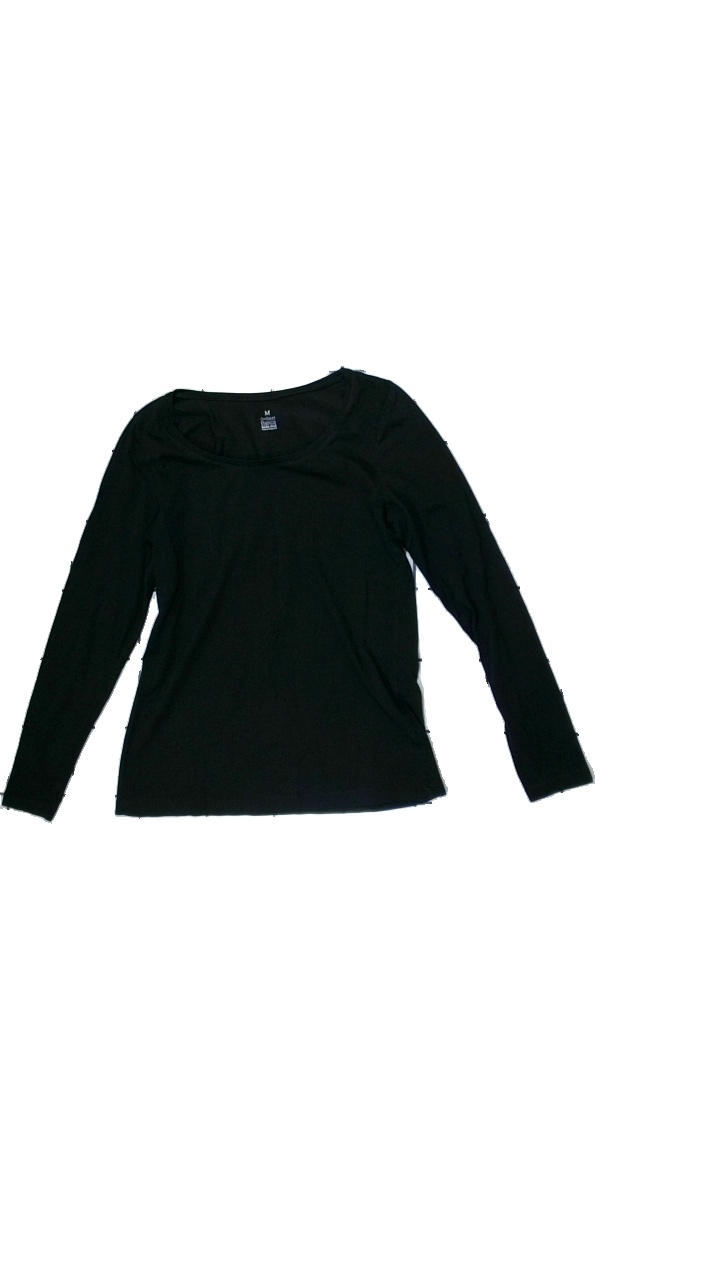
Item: Top (Ladies)
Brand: Kappahl
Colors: Black
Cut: Regular, C-collar
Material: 100% cotton
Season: All
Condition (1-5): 3
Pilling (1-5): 4
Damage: Slightly crooked seam
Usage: Reuse
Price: <50